Byford Secondary College

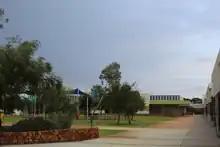
Byford Secondary in 2023 showing C-block, which is mainly for science classes, in the background

The school contains eight blocks. A-block is used for Art classes and contains the school's theatre; B-block is the main design and technology block, and also contains home economic classes; C-block is the science block; D-block is the block utilised by students with disabilities; G-block is used by health classes; H-block is used by English classes; I-block is used by mathematic classes; and J-block is used by Humanities and Social Sciences classes, as well as some design and technology classes that are more involved with computers. In addition, the school also contains a library, café, sport change rooms, student services, an indoor gymnasium, sport courts and an oval.